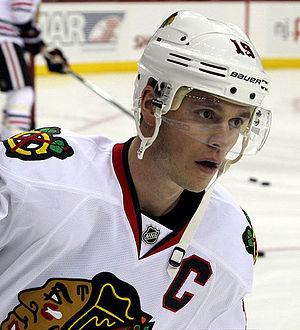
Les séries éliminatoires de la Coupe Stanley 2015 sont la partie finale de la saison de hockey sur glace de la Ligue nationale de hockey et font suite à la saison régulière 2014-2015. Les premiers matchs ont lieu le 15 avril 2015.